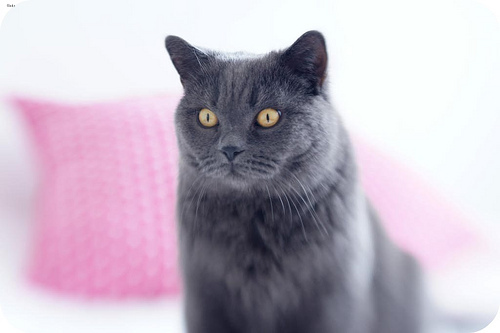
Breed: british shorthair